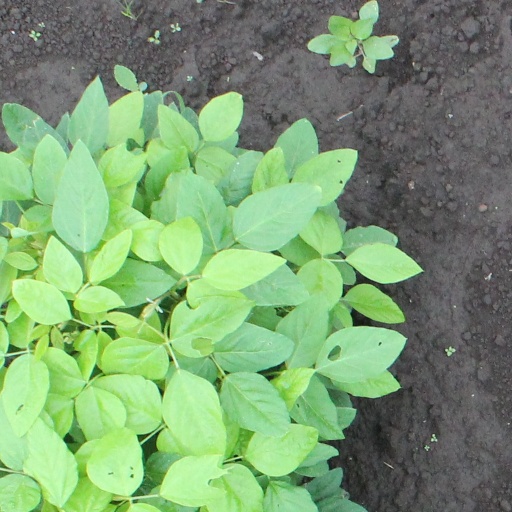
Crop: soybean